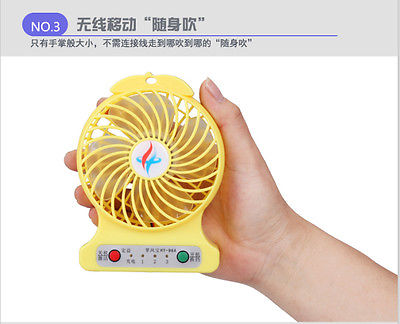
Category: fan